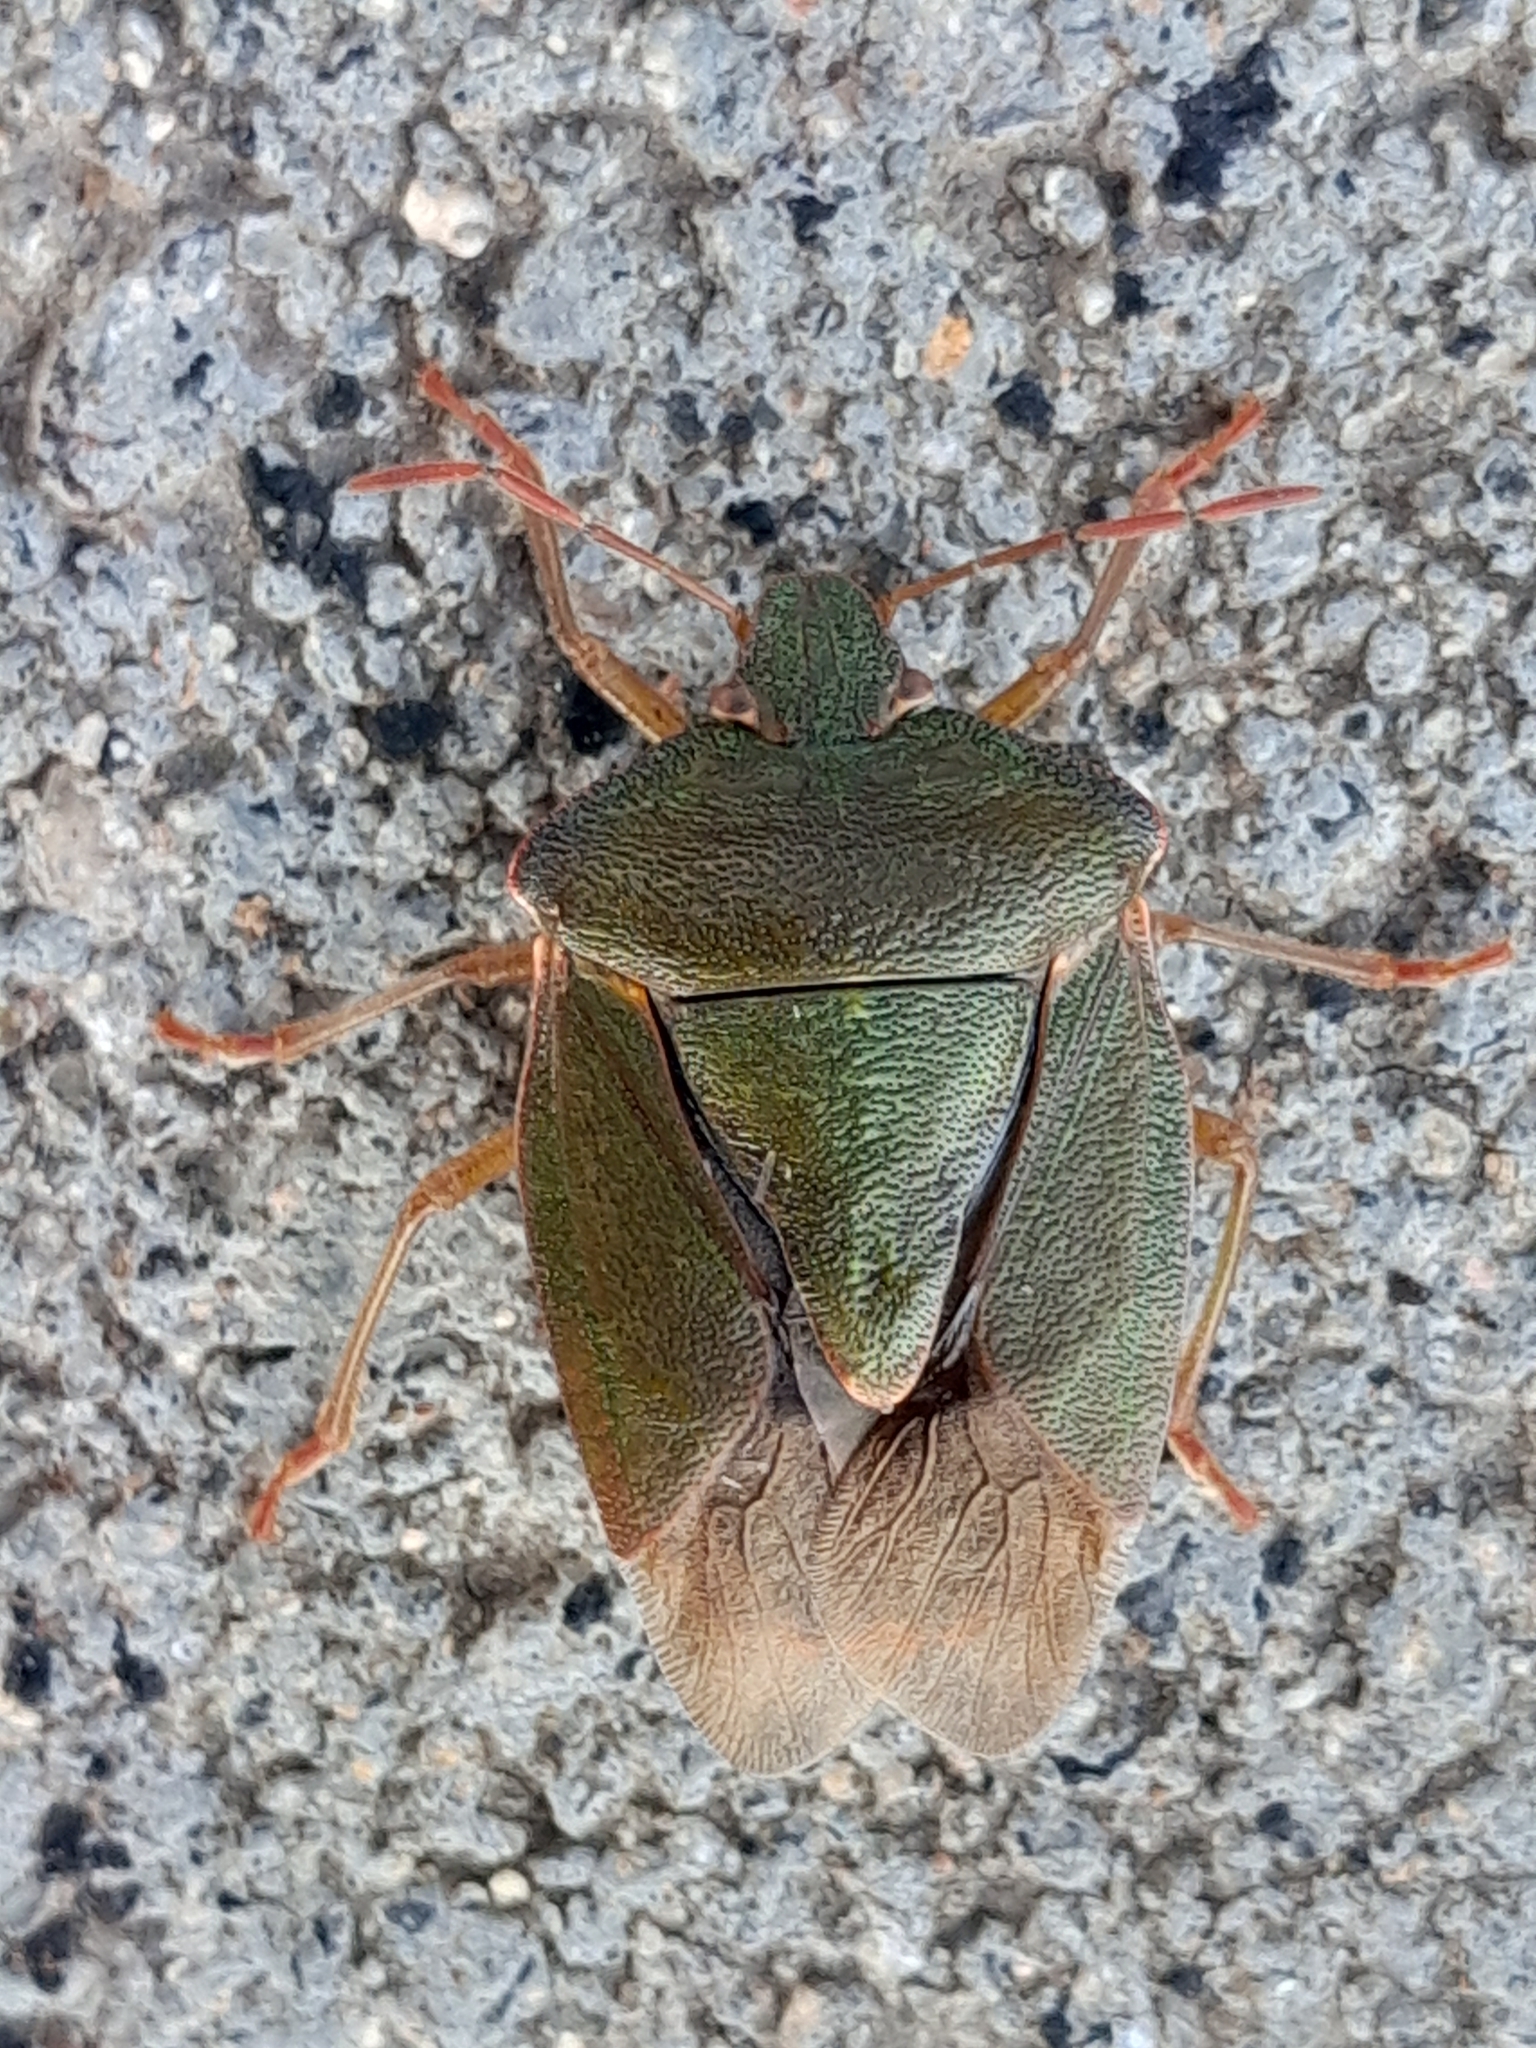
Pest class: stink_bug